Palo Alto, California

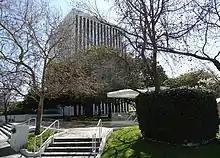
Palo Alto's city hall

The 2020 United States census reported that Palo Alto had a population of 68,572. The population density was . The racial makeup of Palo Alto was 49.9% White, 1.8% African American, 0.2% Native American, 35.5% Asian, 0.2% Pacific Islander, 3.0% from other races, and 9.5% from two or more races. Hispanic or Latino of any race were 7.4% of the population.